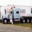
Label: truck